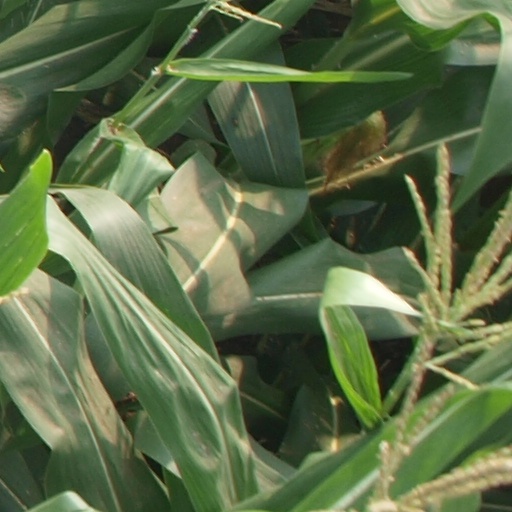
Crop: maize; corn